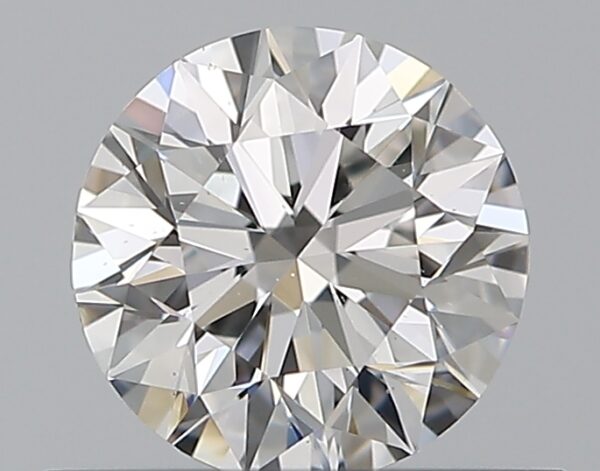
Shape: round
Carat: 0.51
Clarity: VS2
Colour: E
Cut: EX
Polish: EX
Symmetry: EX
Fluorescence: N
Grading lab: GIA
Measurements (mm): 5.08 x 5.11 x 3.19